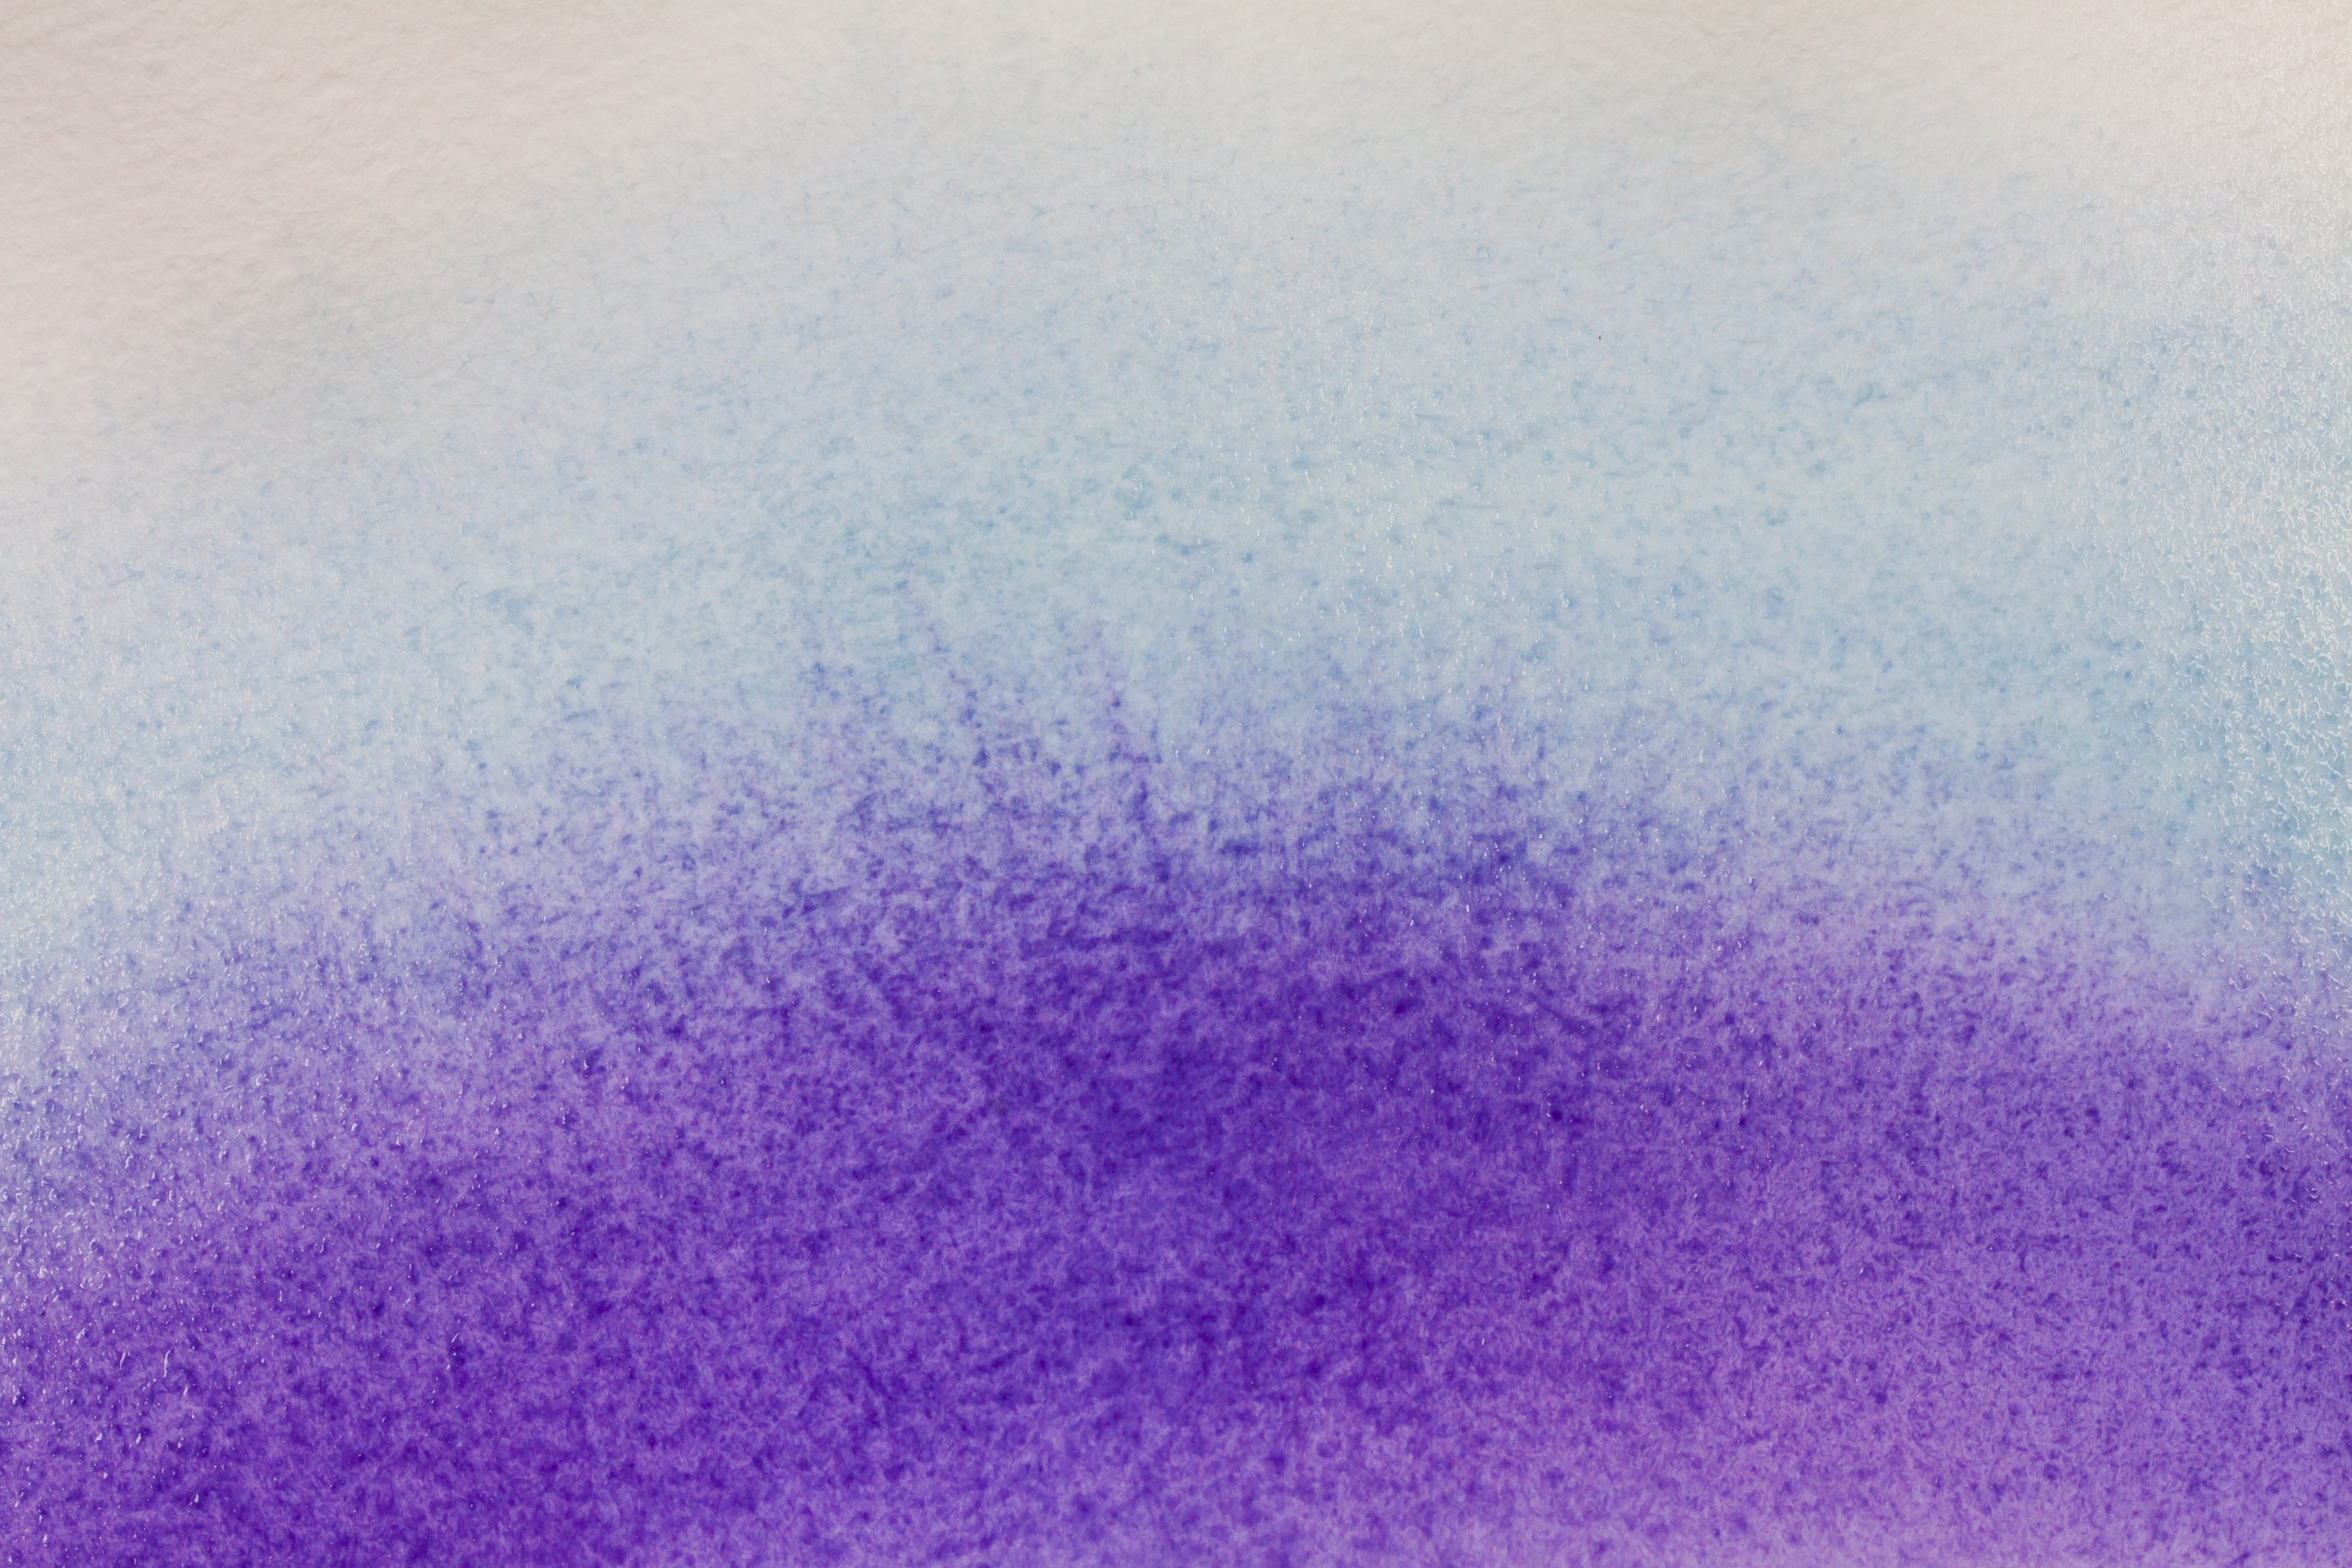
texture, flower, purple, run, frost, line, color, paint, blue, painting, watercolor, background, violet, painted, image, watercolour, wet in wet